Fulgoridae

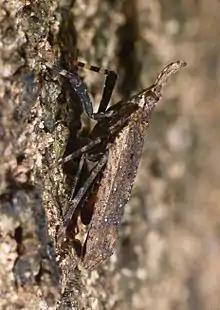
"Alcathous fecialis" (India)

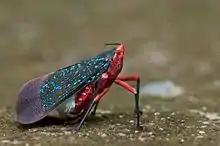
"Kalidasa" sp.

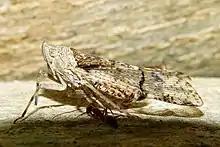
"Dichoptera hyalinata" (India)

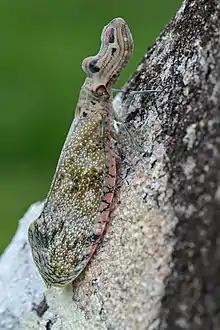
"Fulgora" sp.

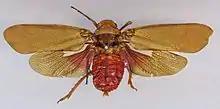
"Polydictya basalis"

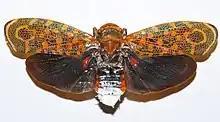
"Auchalea pandora" (Peru)

The NCBI and the Hemiptera Database currently include to the following sub-families and genera (lists complete if subfamily not linked):